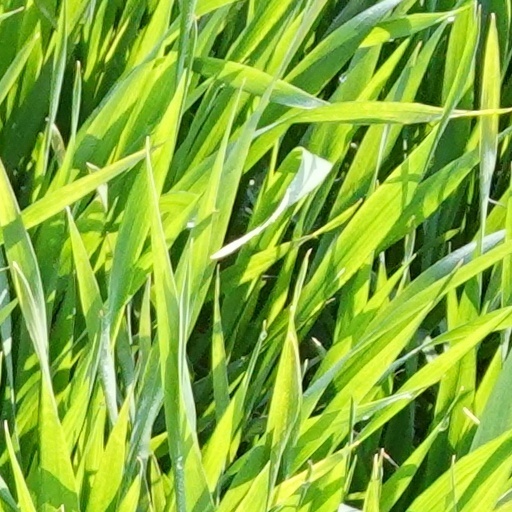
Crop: wheat